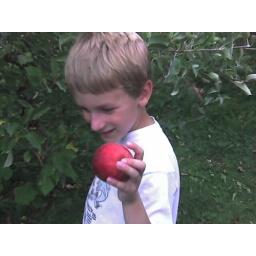
A nice juicy red Jonathan apple picked by Arizona